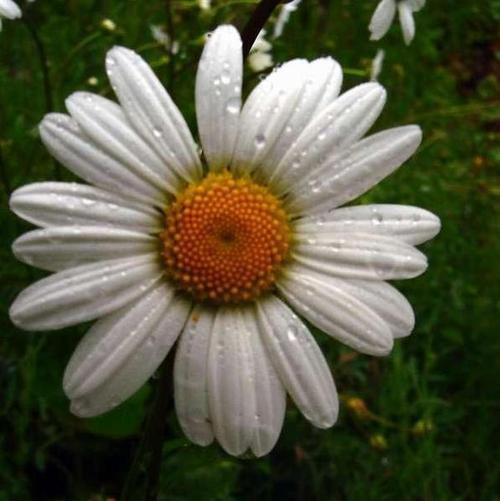
Flower: Daisy